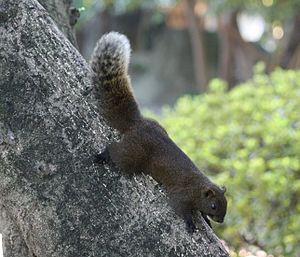
L'Écureuil à ventre rouge ou Écureuil de Pallas est une espèce de rongeurs. C'est un écureuil de la famille des sciuridés.